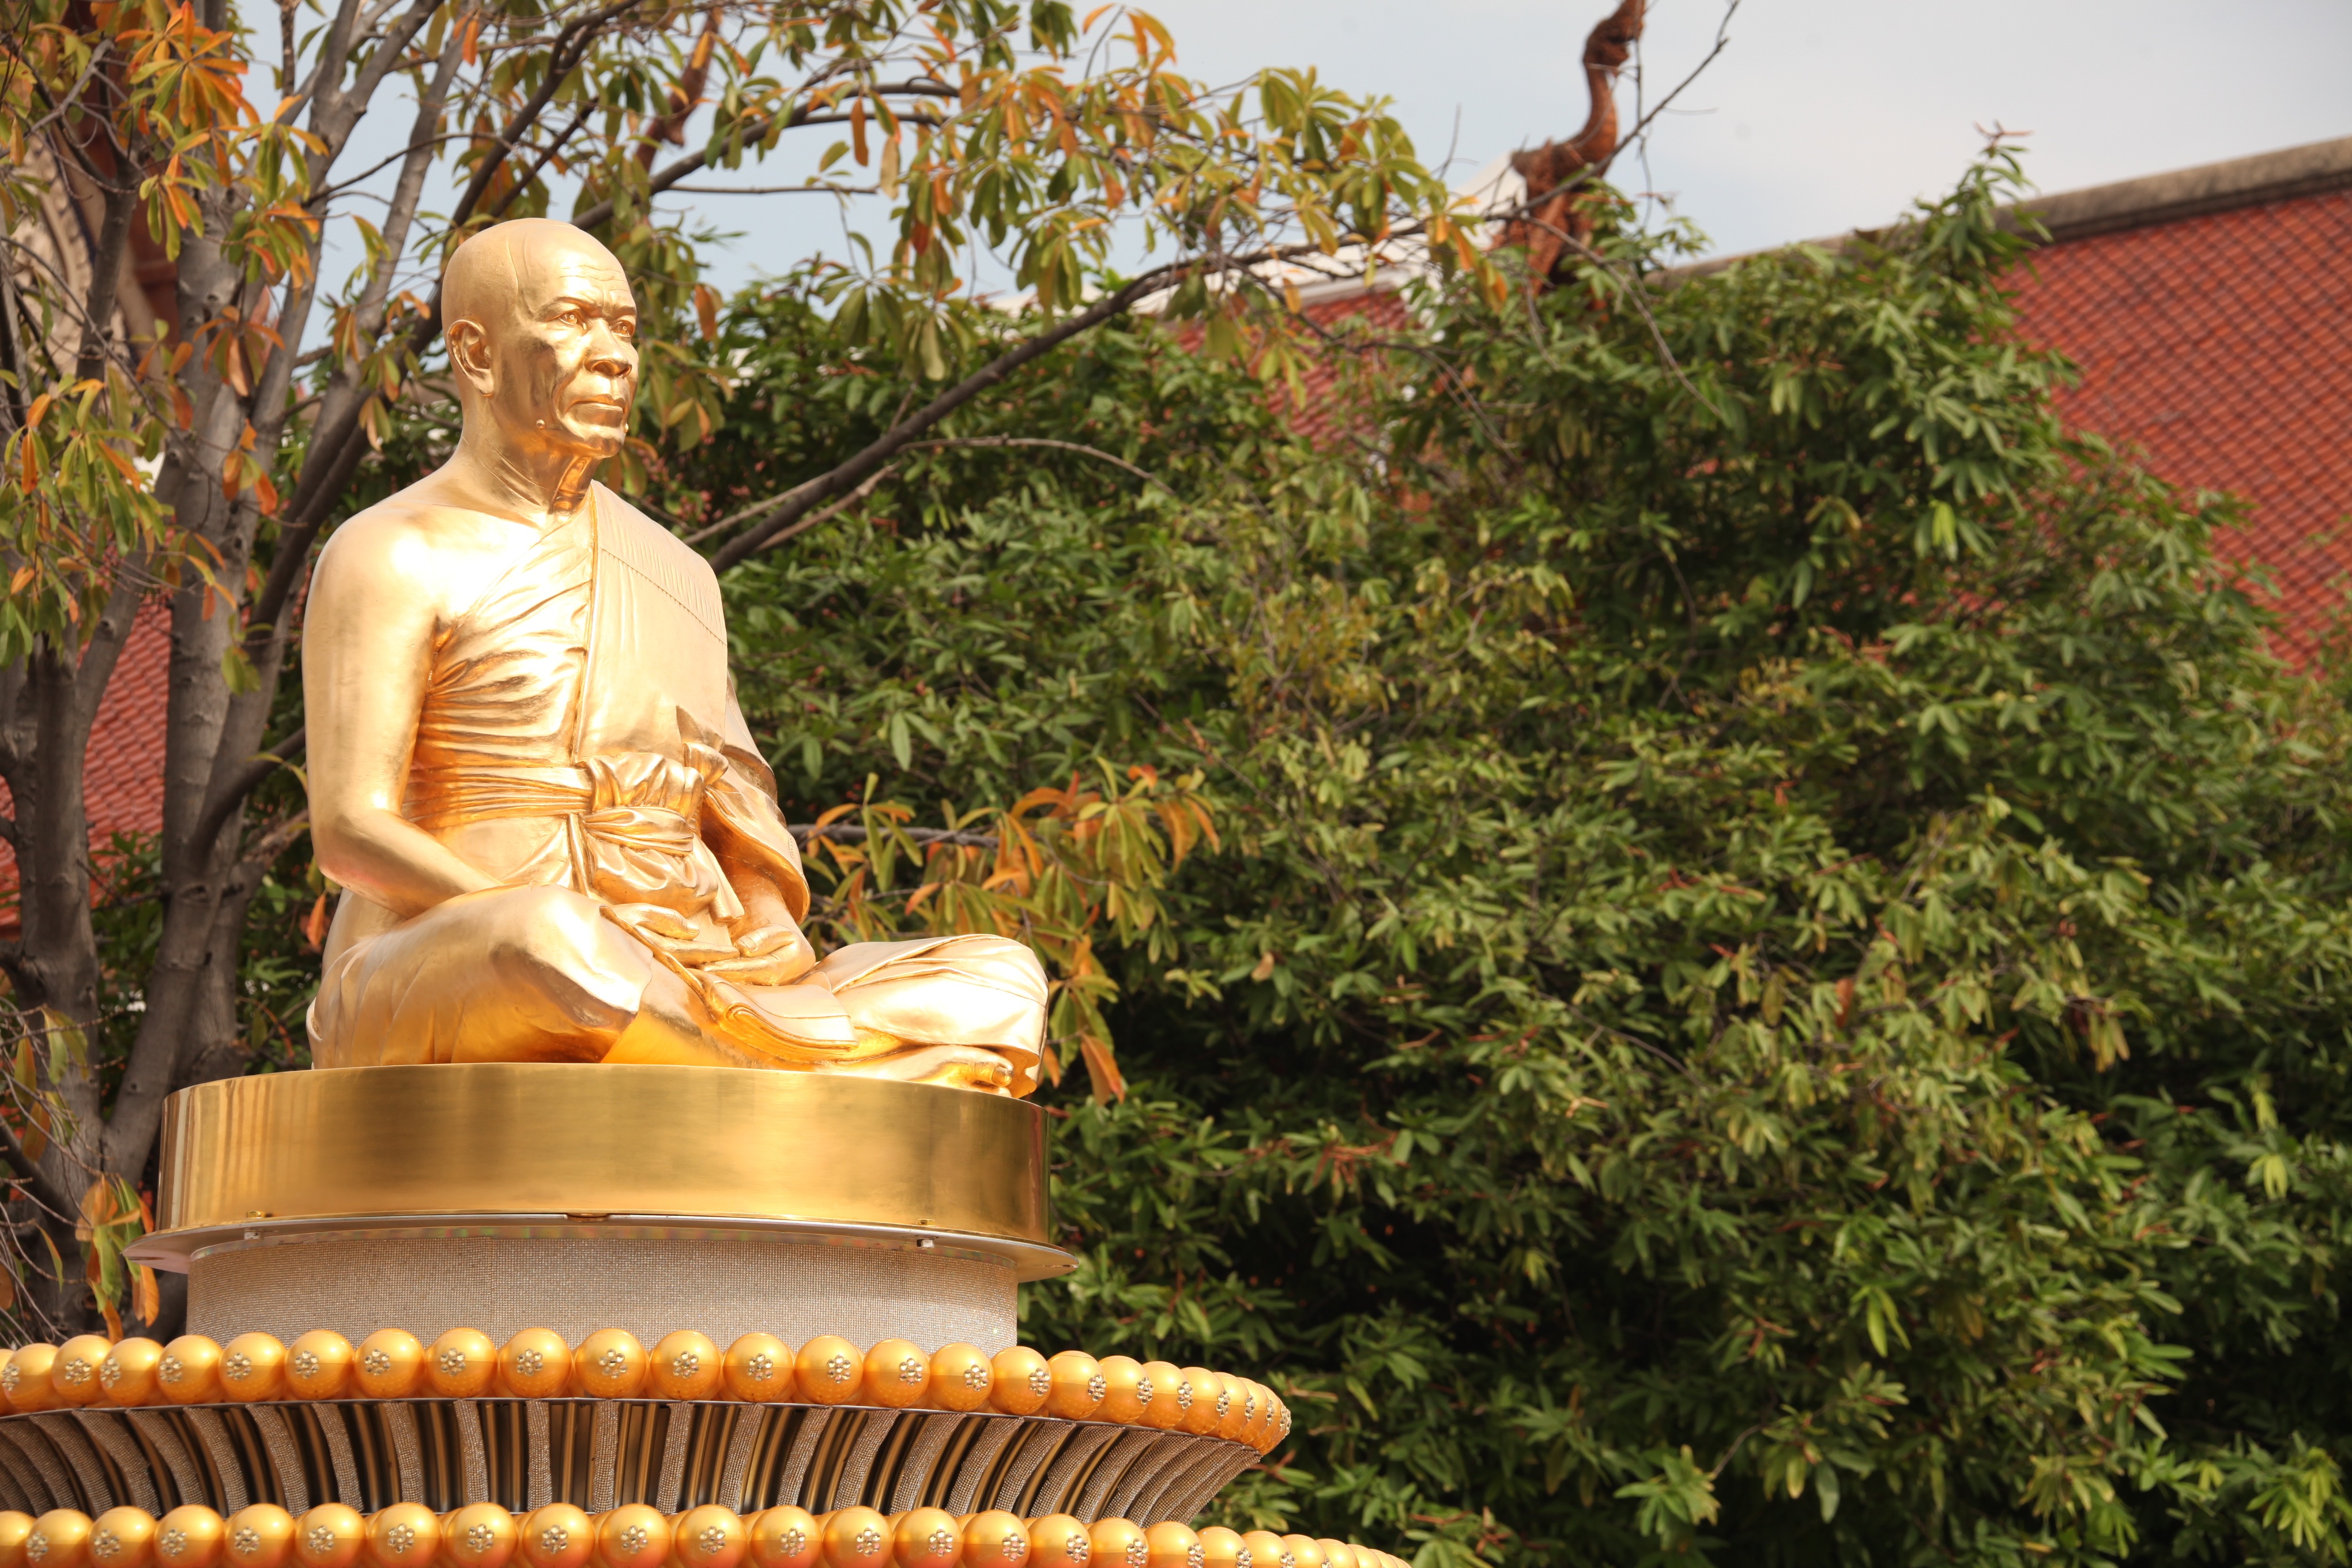
monument, asian, statue, monk, meditate, buddhism, asia, garden, thailand, meditation, gold, temple, million, stupa, wat, budha, gautama buddha, dhammakaya pagoda, phra dhammakaya, more than, budhas, phramongkolthepmuni, meditate statue, pagada